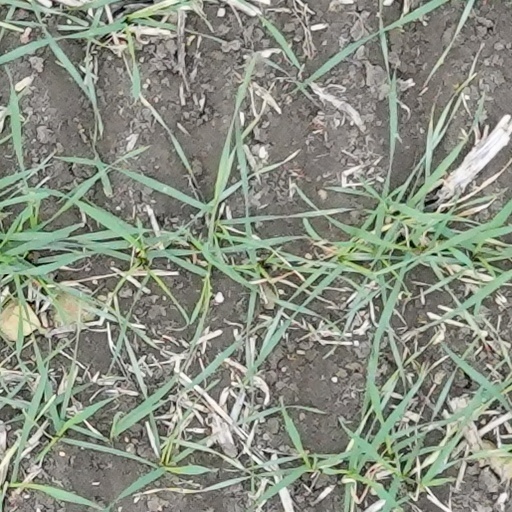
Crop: wheat